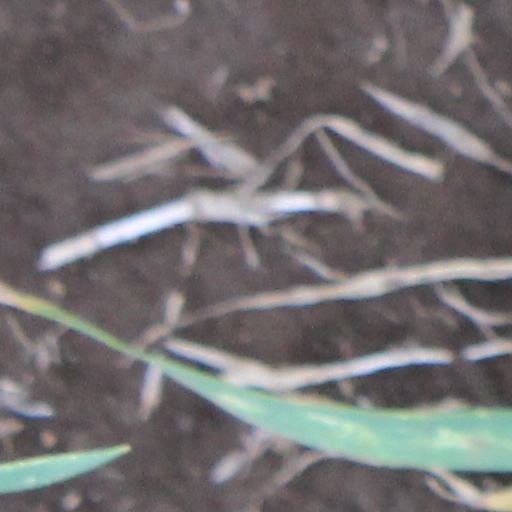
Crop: wheat